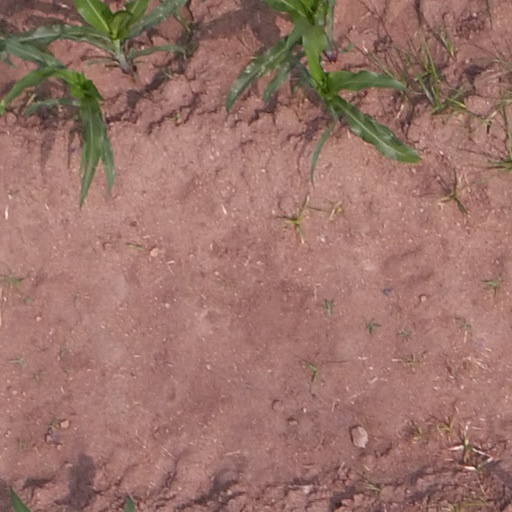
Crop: maize; corn